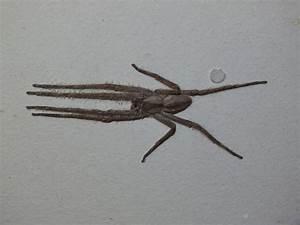
spider